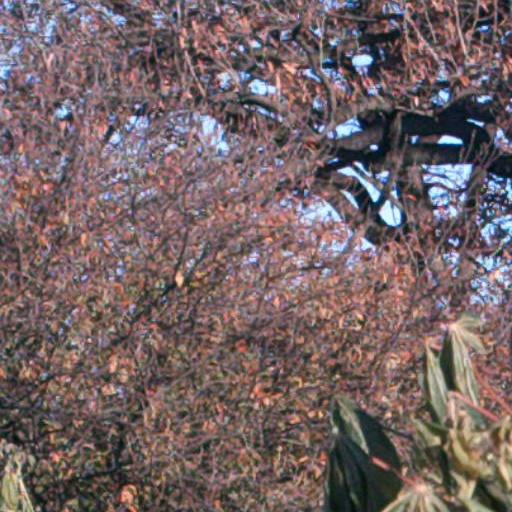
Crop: cassava